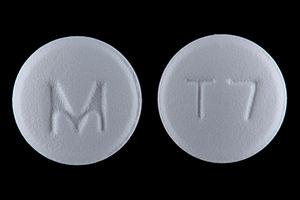
comprimé oral 50mg de Tramadol (hydrochlorure de tramadol)
Le tramadol est un antalgique central développé par la firme allemande Grünenthal GmbH dans les années 1970. Il est classé dans la catégorie des analgésiques de niveau 2, catégorie comprenant également la codéine, les extraits d'opium et anciennement le dextropropoxyphène. Opioïde, il agit sur les mêmes types de récepteurs que la codéine et la morphine, c'est un agoniste des récepteurs opiacés mais contrairement à ces dernières, il agit de manière complémentaire comme inhibiteur de la recapture de noradrénaline et l'augmentation de la libération de sérotonine. Il possède un pouvoir analgésique légèrement plus fort que la codéine. À l'instar des autres analgésiques de niveau 2, le tramadol est disponible en association avec le paracétamol, principe actif avec lequel il agit en synergie; il se distingue cependant par son utilisation comme anti-douleur sans association, en libération immédiate tout comme en libération prolongée.